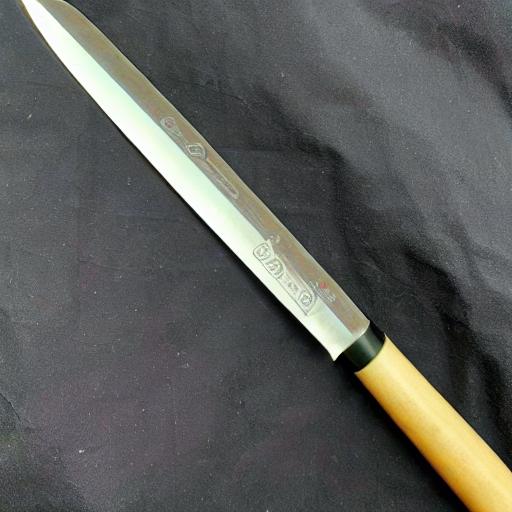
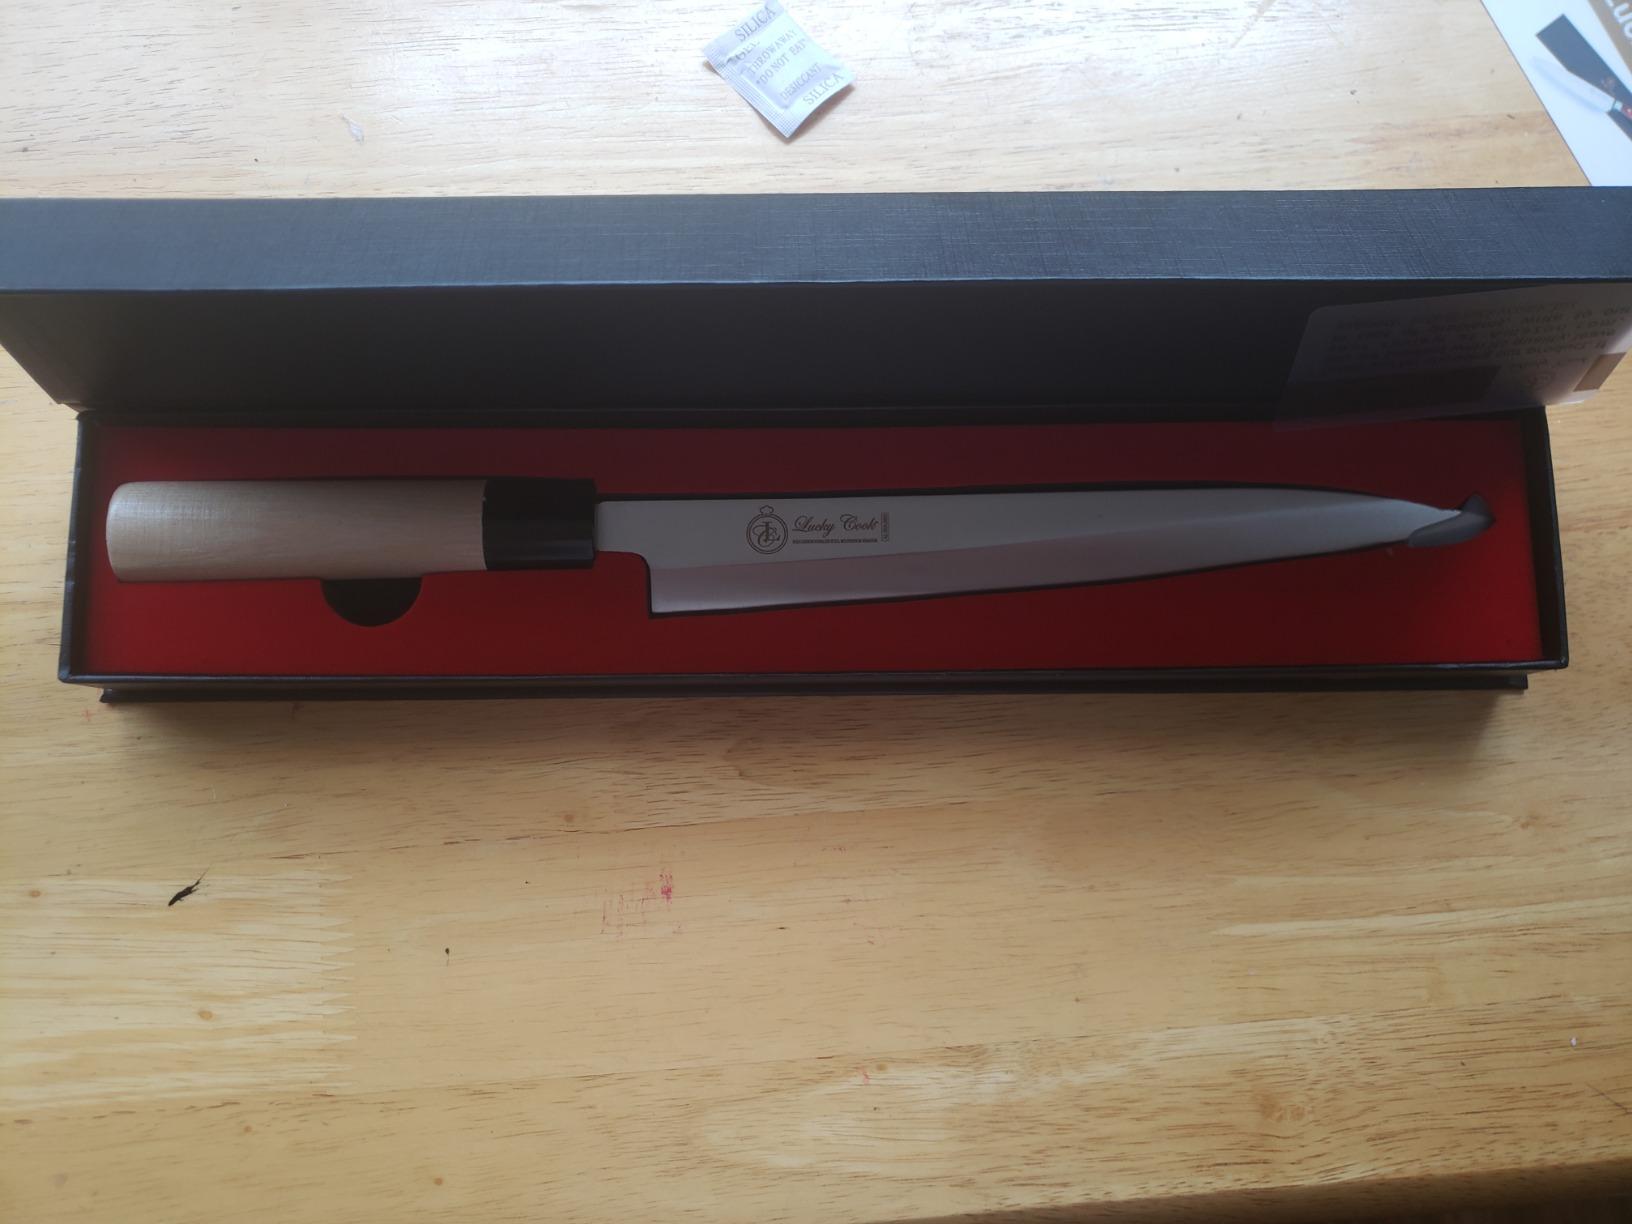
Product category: items_knife
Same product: no